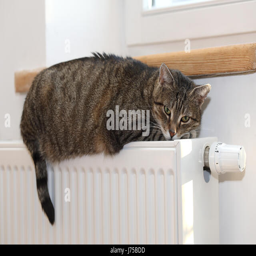
cat sleeping on the radiator